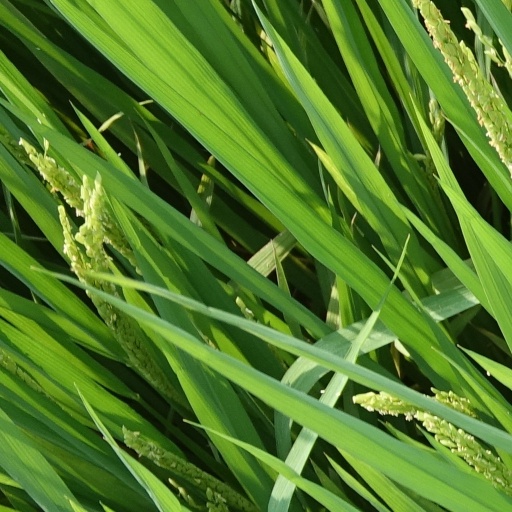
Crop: rice